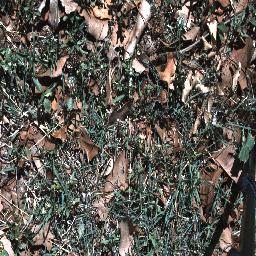
Label: negative